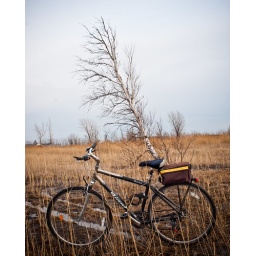
A bike in a field dreams of unconventionnal places